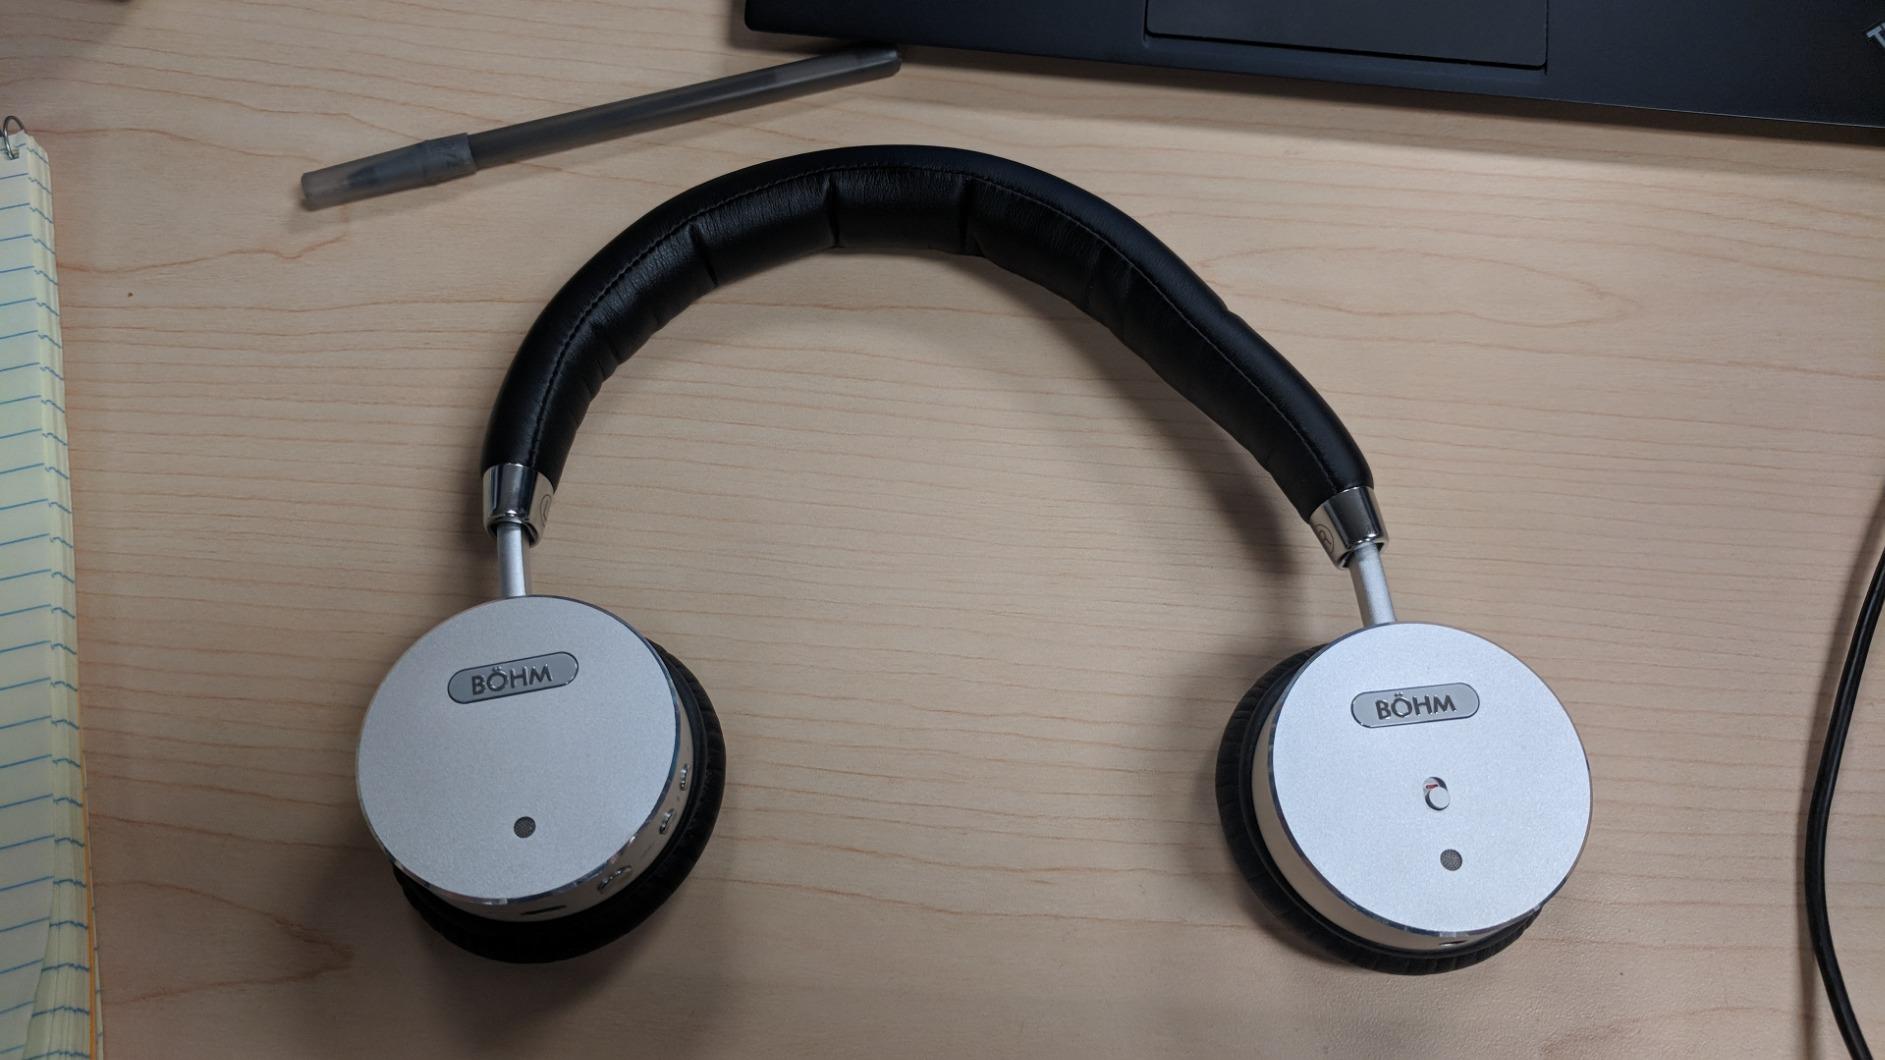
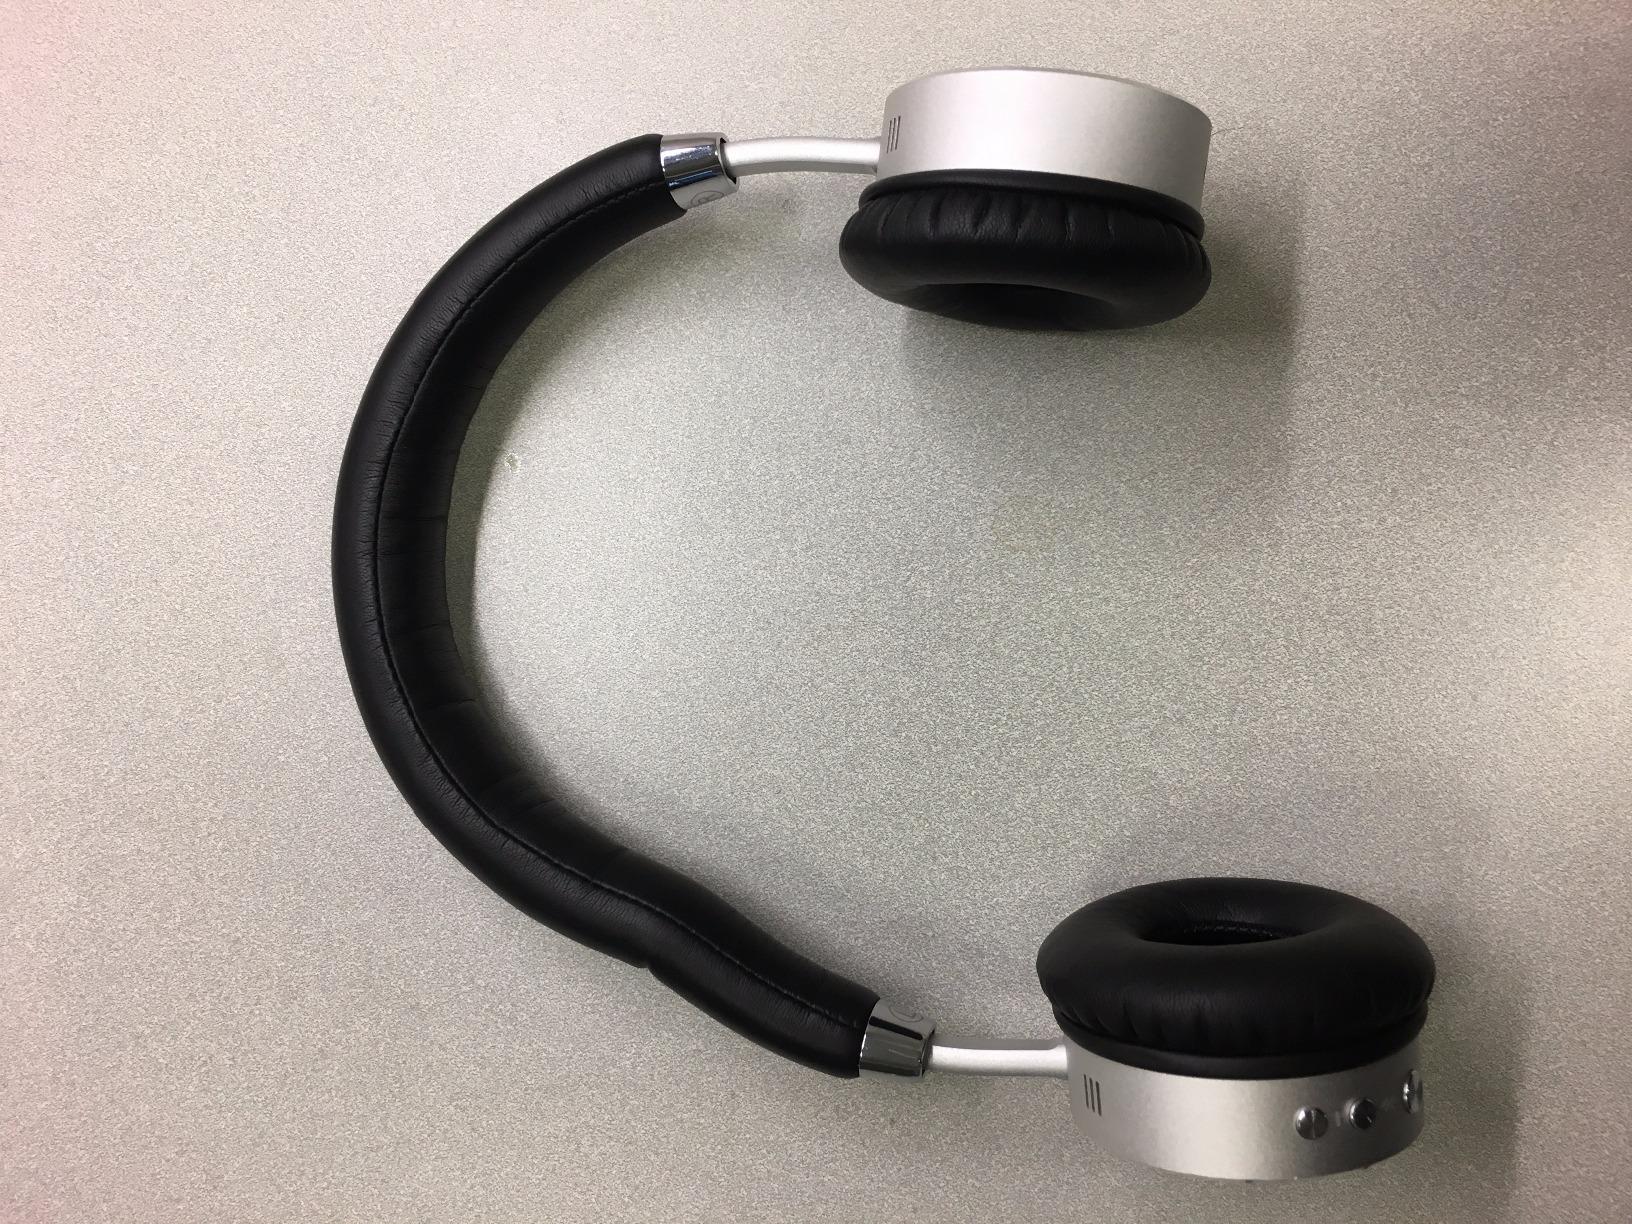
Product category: headphones
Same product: yes